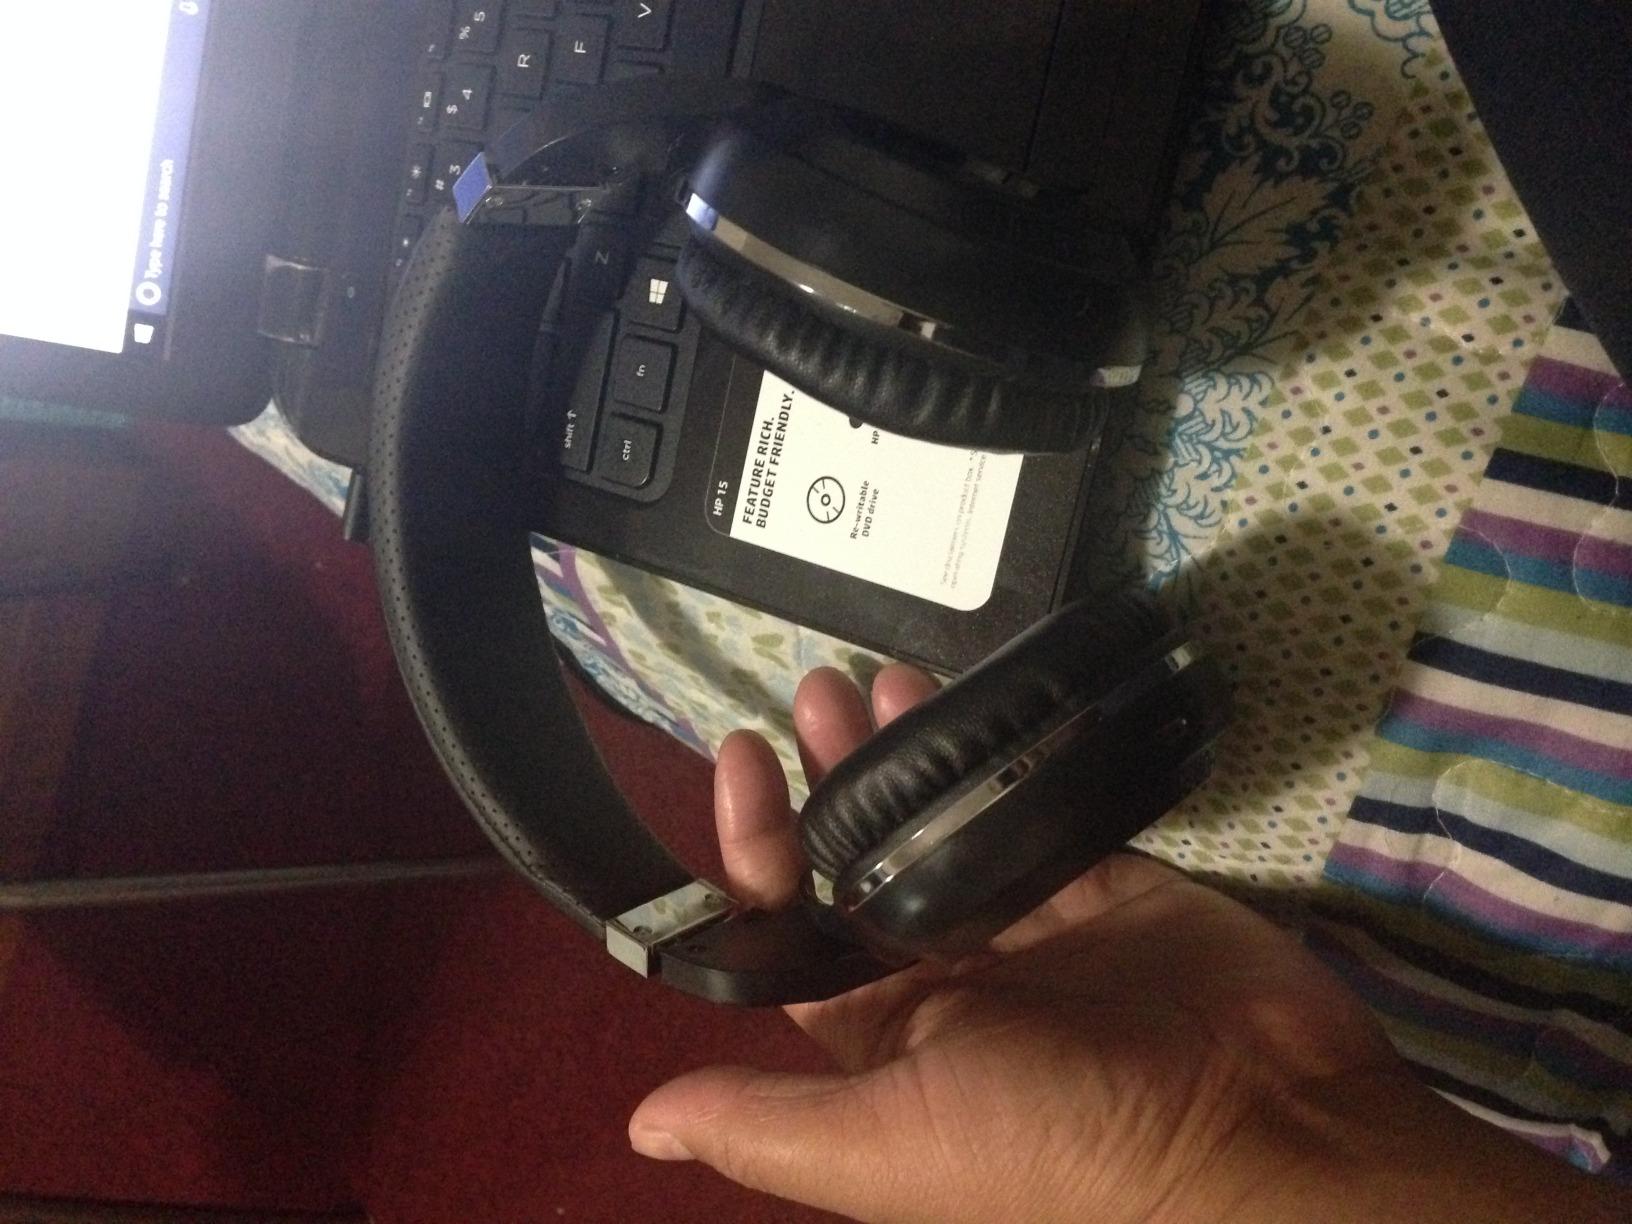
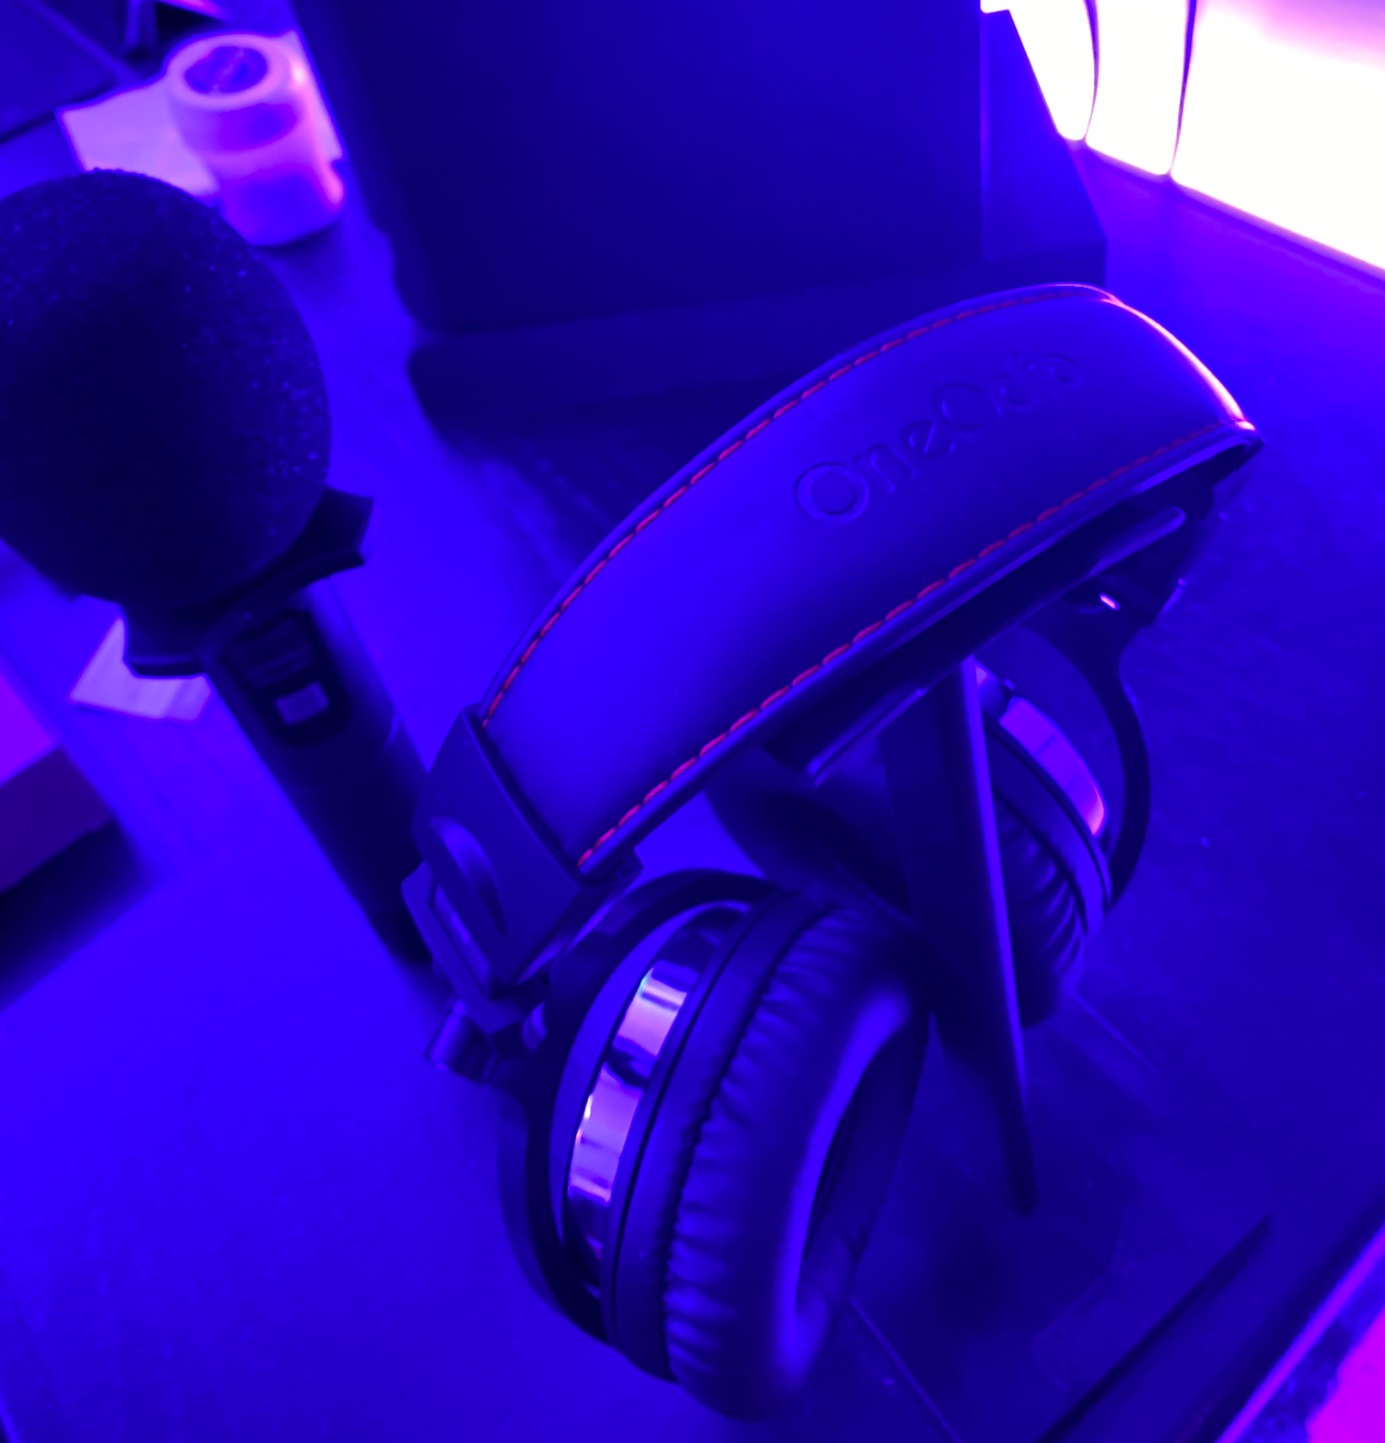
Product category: headphones
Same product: no